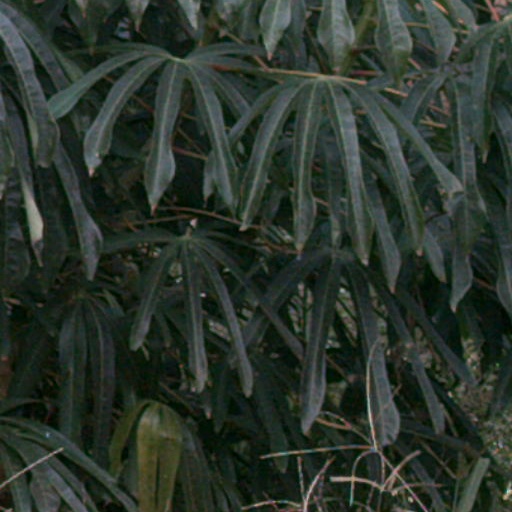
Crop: cassava